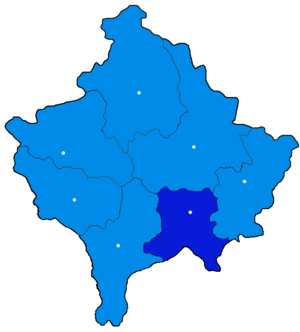
Le district est la subdivision administrative du plus haut niveau au Kosovo. En 2000, la MINUK a redécoupé et rebaptisé les districts définis par la Serbie. La Serbie n'a pas reconnu officiellement ces changements.